PyClone

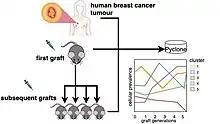
Using PyClone to track clonal composition of subsequent tumour grafts

Xenografting is used as a reasonable model to study human breast cancer but the consequences of engraftment and genomic propagation of xenografts have not been examined at a single-cell resolution. PyClone can be used to follow the clonal dynamics of initial grafts and serial propagation of primary and metastatic human breast cancers in immunodeficient mice. PyClone can predict how clonal dynamics differ after initial engraftment, over serial passage generations.